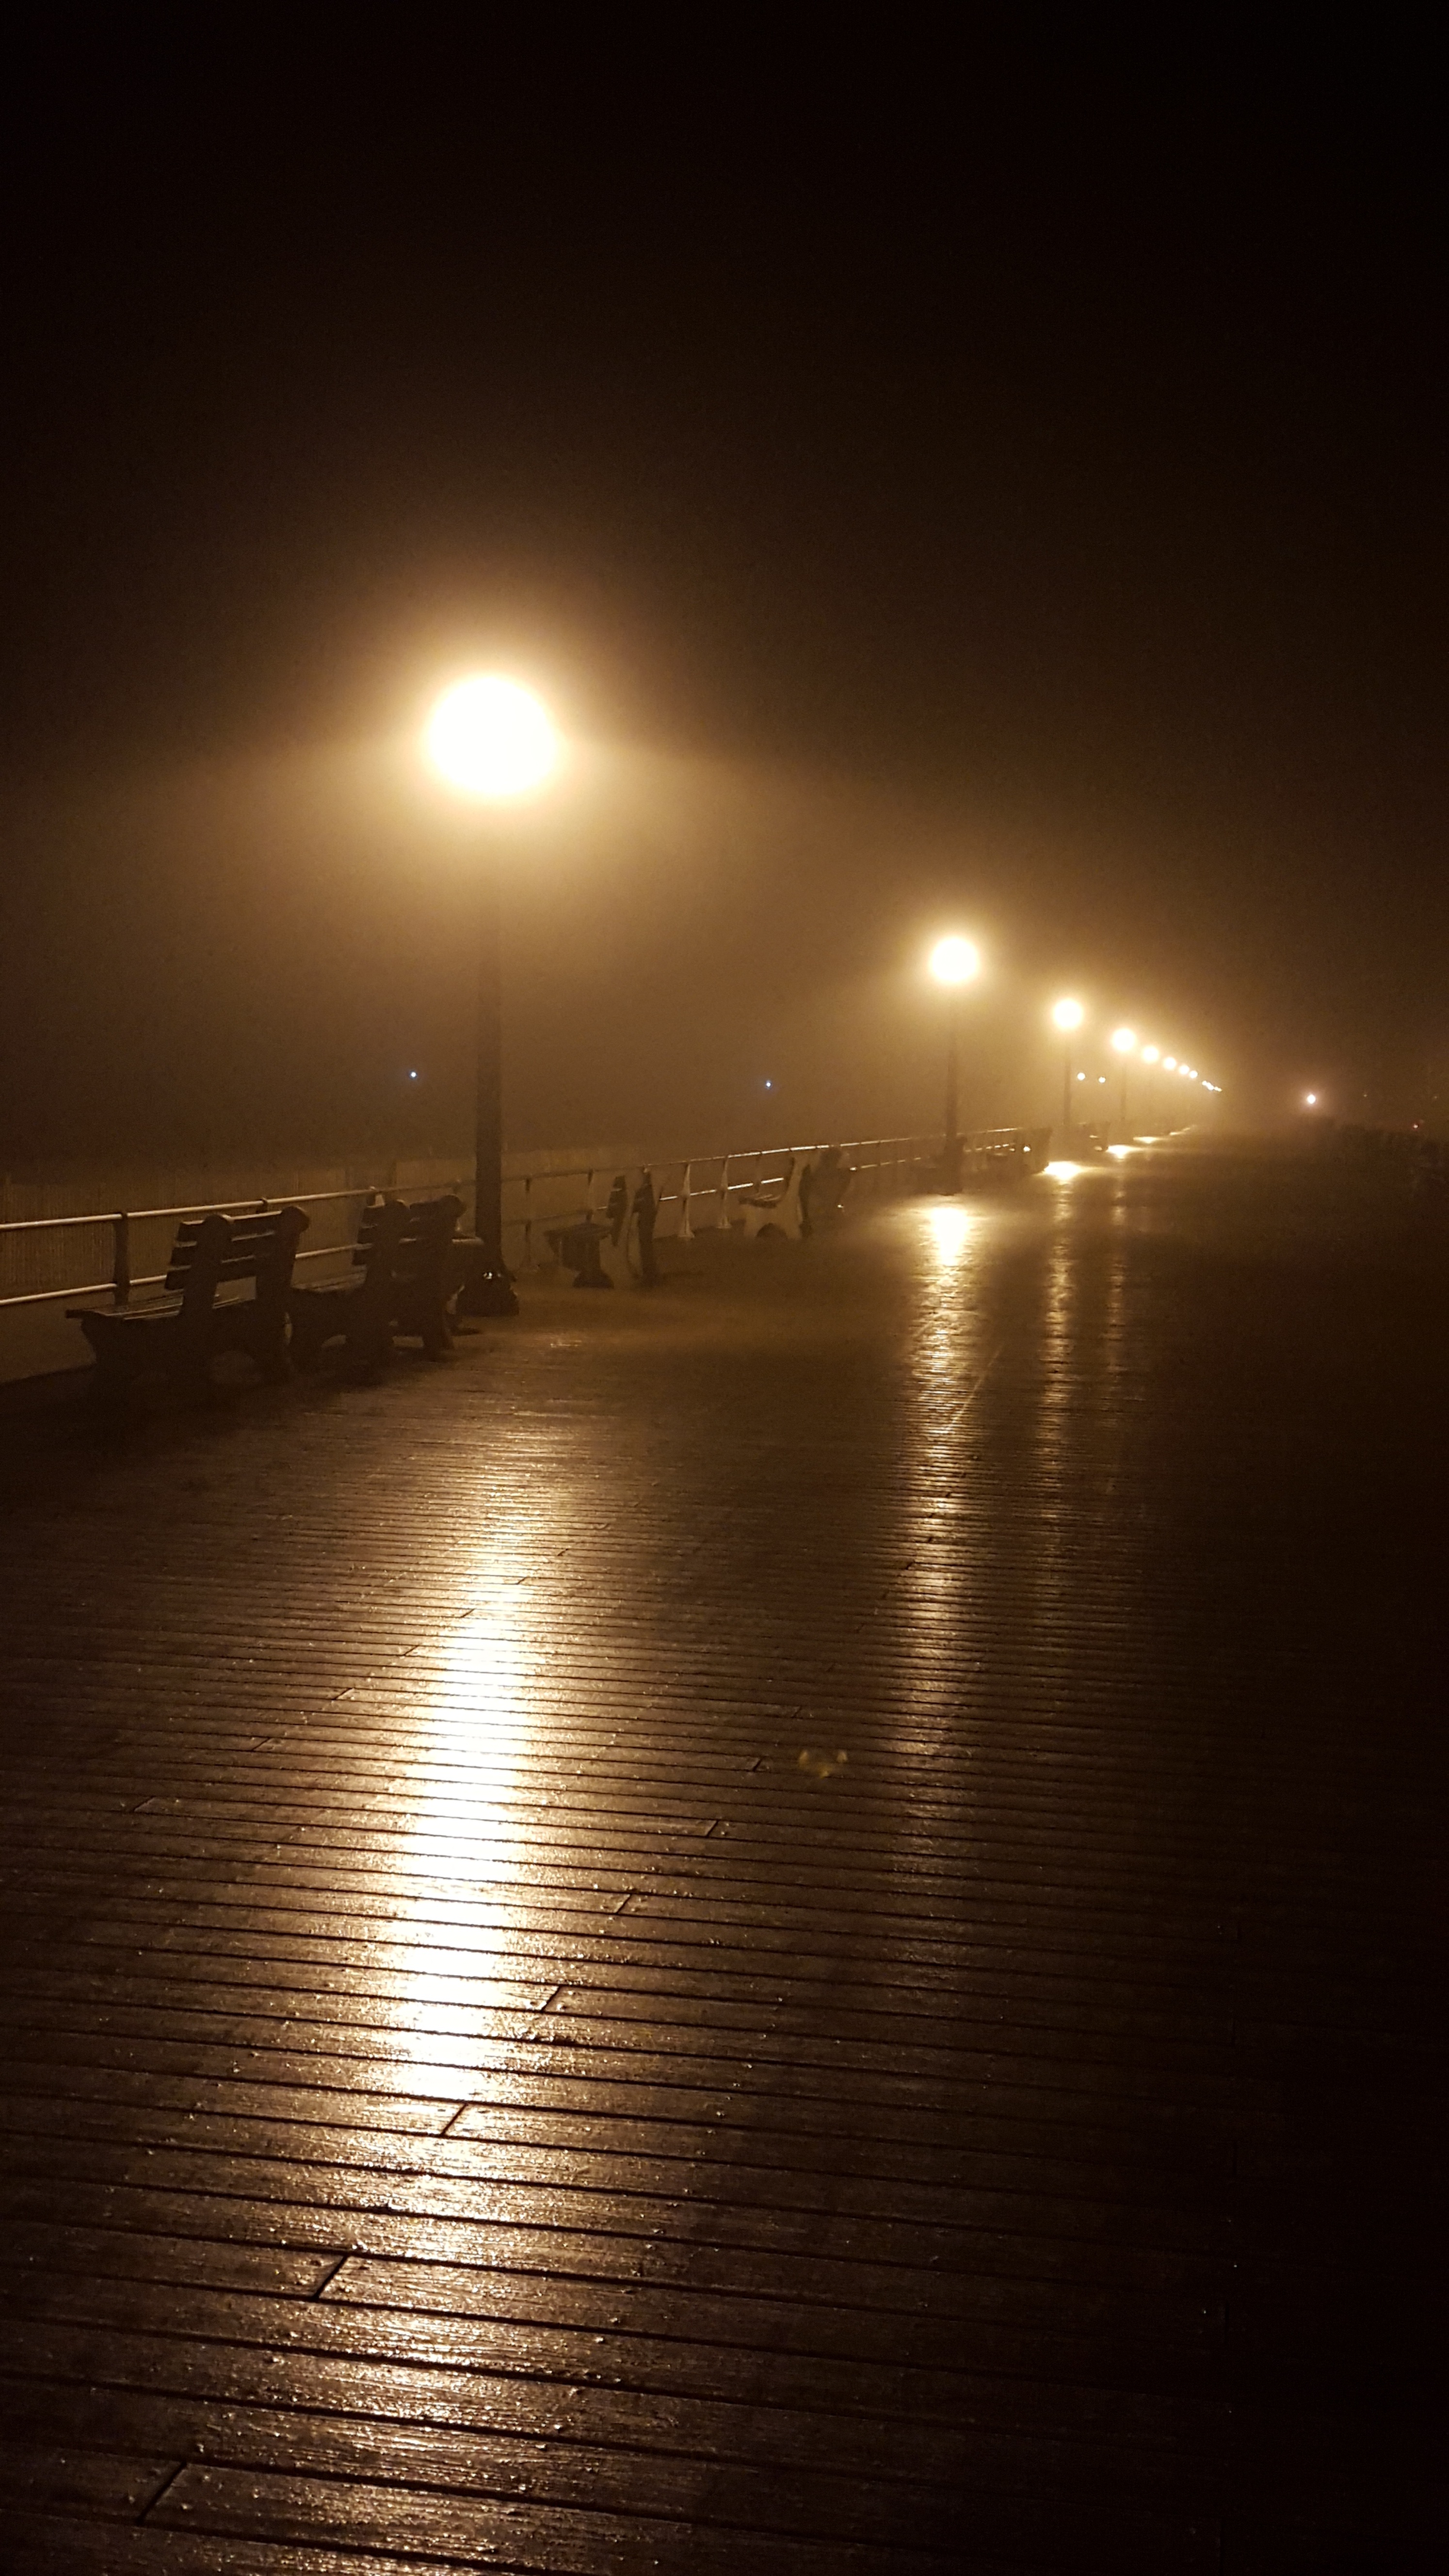
beach, sea, water, nature, ocean, horizon, light, boardwalk, fog, sunrise, sunset, night, sunlight, morning, dawn, atmosphere, dark, dusk, evening, reflection, darkness, lighting, moonlight, atmospheric phenomenon